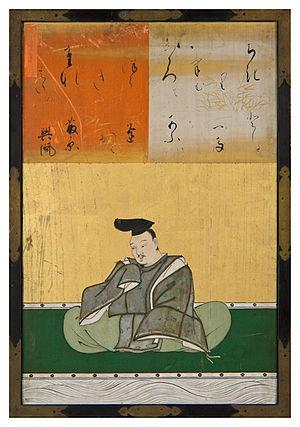
Kanō Naonobu, surnom, Shume, nom de pinceau: Jitekisai, antérieurement Kazunobu ou Iyenobu, né en 1607, mort en 1650. XVIIᵉ siècle. Japonais. Peintre. École Kanō.